Opus sectile

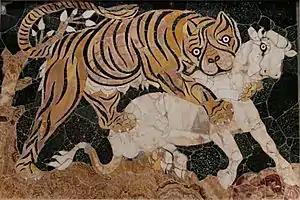
Tigress attacking a calf, marble "opus sectile" (325–350 AD) from the Basilica of Junius Bassus on the Esquiline Hill, Rome

Opus sectile is a form of "pietra dura" popularized in the ancient and medieval Roman world where materials were cut and inlaid into walls and floors to make a picture or pattern. Common materials were marble, mother of pearl, and glass. The materials were cut in thin pieces, polished, then trimmed further according to a chosen pattern. Unlike tessellated mosaic techniques, where the placement of very small uniformly sized pieces forms a picture, "opus sectile" pieces are much larger and can be shaped to define large parts of the design.